John Cassin

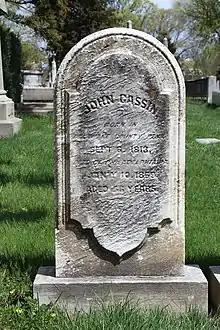
John Cassin gravestone in Laurel Hill Cemetery

Specimens collected from the Pacific Railroad Surveys and the Mexican Boundary Surveys were sent to the academy and further supplemented the collection. Cassin helped revise the publications that arose from these surveys.